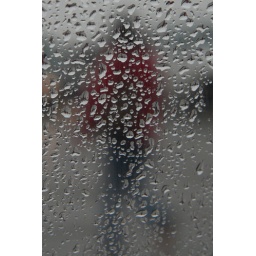
A woman walks past a rain soaked car window near Toronto Pearson Airport.